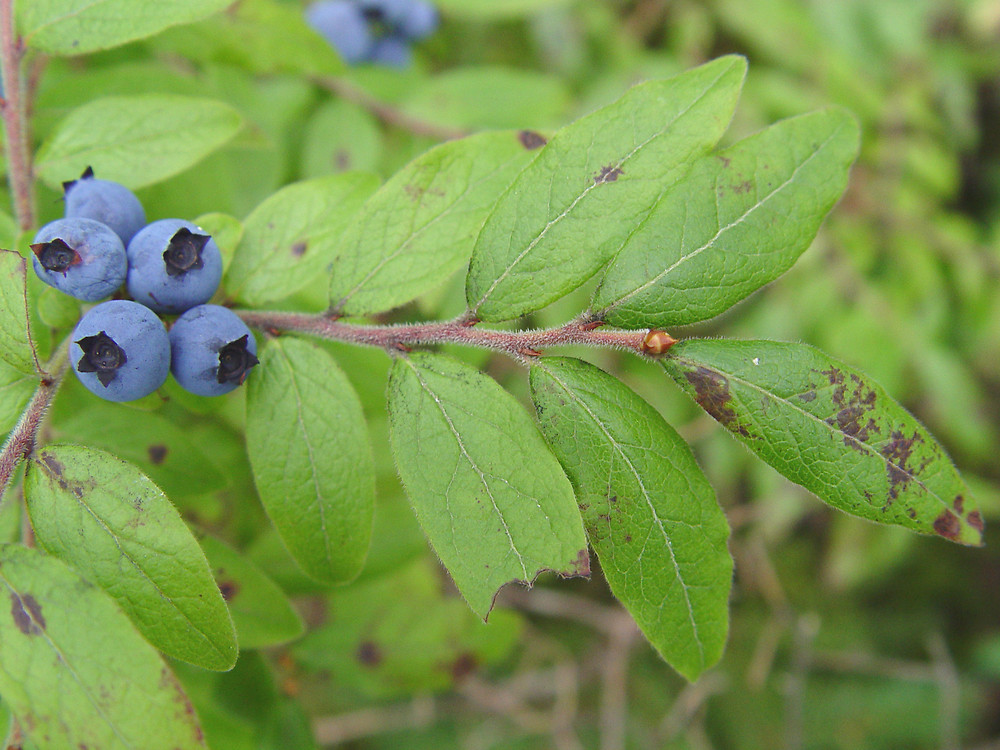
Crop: potato
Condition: early_blight